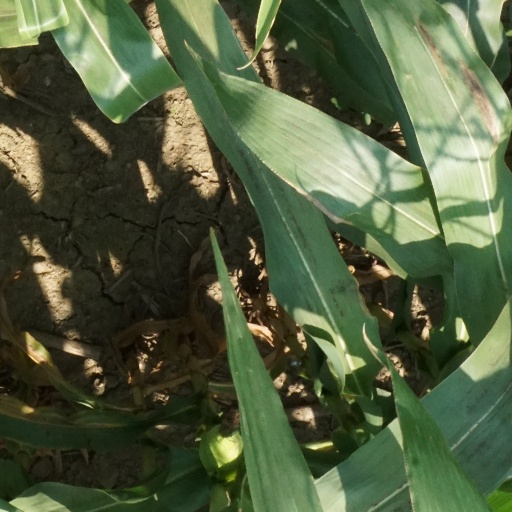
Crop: maize; corn